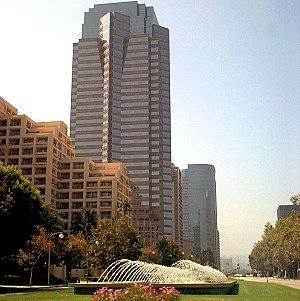
Fox Studios est un studio de tournage voué aux productions cinématographiques et télévisuelles situé à Los Angeles sur Pico Boulevard. De nombreuses émissions et séries ont été et sont enregistrées dans ce studio.
Cette liste des plus hauts immeubles de Los Angeles recense en fonction de leur hauteur les gratte-ciel situés dans la ville américaine de Los Angeles, en Californie. Le plus haut bâtiment de la ville est la U.S. Bank Tower, inaugurée en 1989 ; elle compte 73 étages surplombe de 310 mètres de haut Downtown Los Angeles. C'est également le plus haut édifice de Californie, et le dixième plus haut bâtiment du pays. Le deuxième gratte-ciel de Los Angeles et de Californie est l'Aon Center, de 262 mètres de haut. Huit des dix plus hauts édifices de Californie sont situés à Los Angeles.
Le Fox Plaza est un gratte-ciel de 150 m de haut, situé à Los Angeles. Achevé en 1987, il a été imaginé par Scott Johnson, Bill Fain et William Pereira. Son style d'architecture est post-moderne.